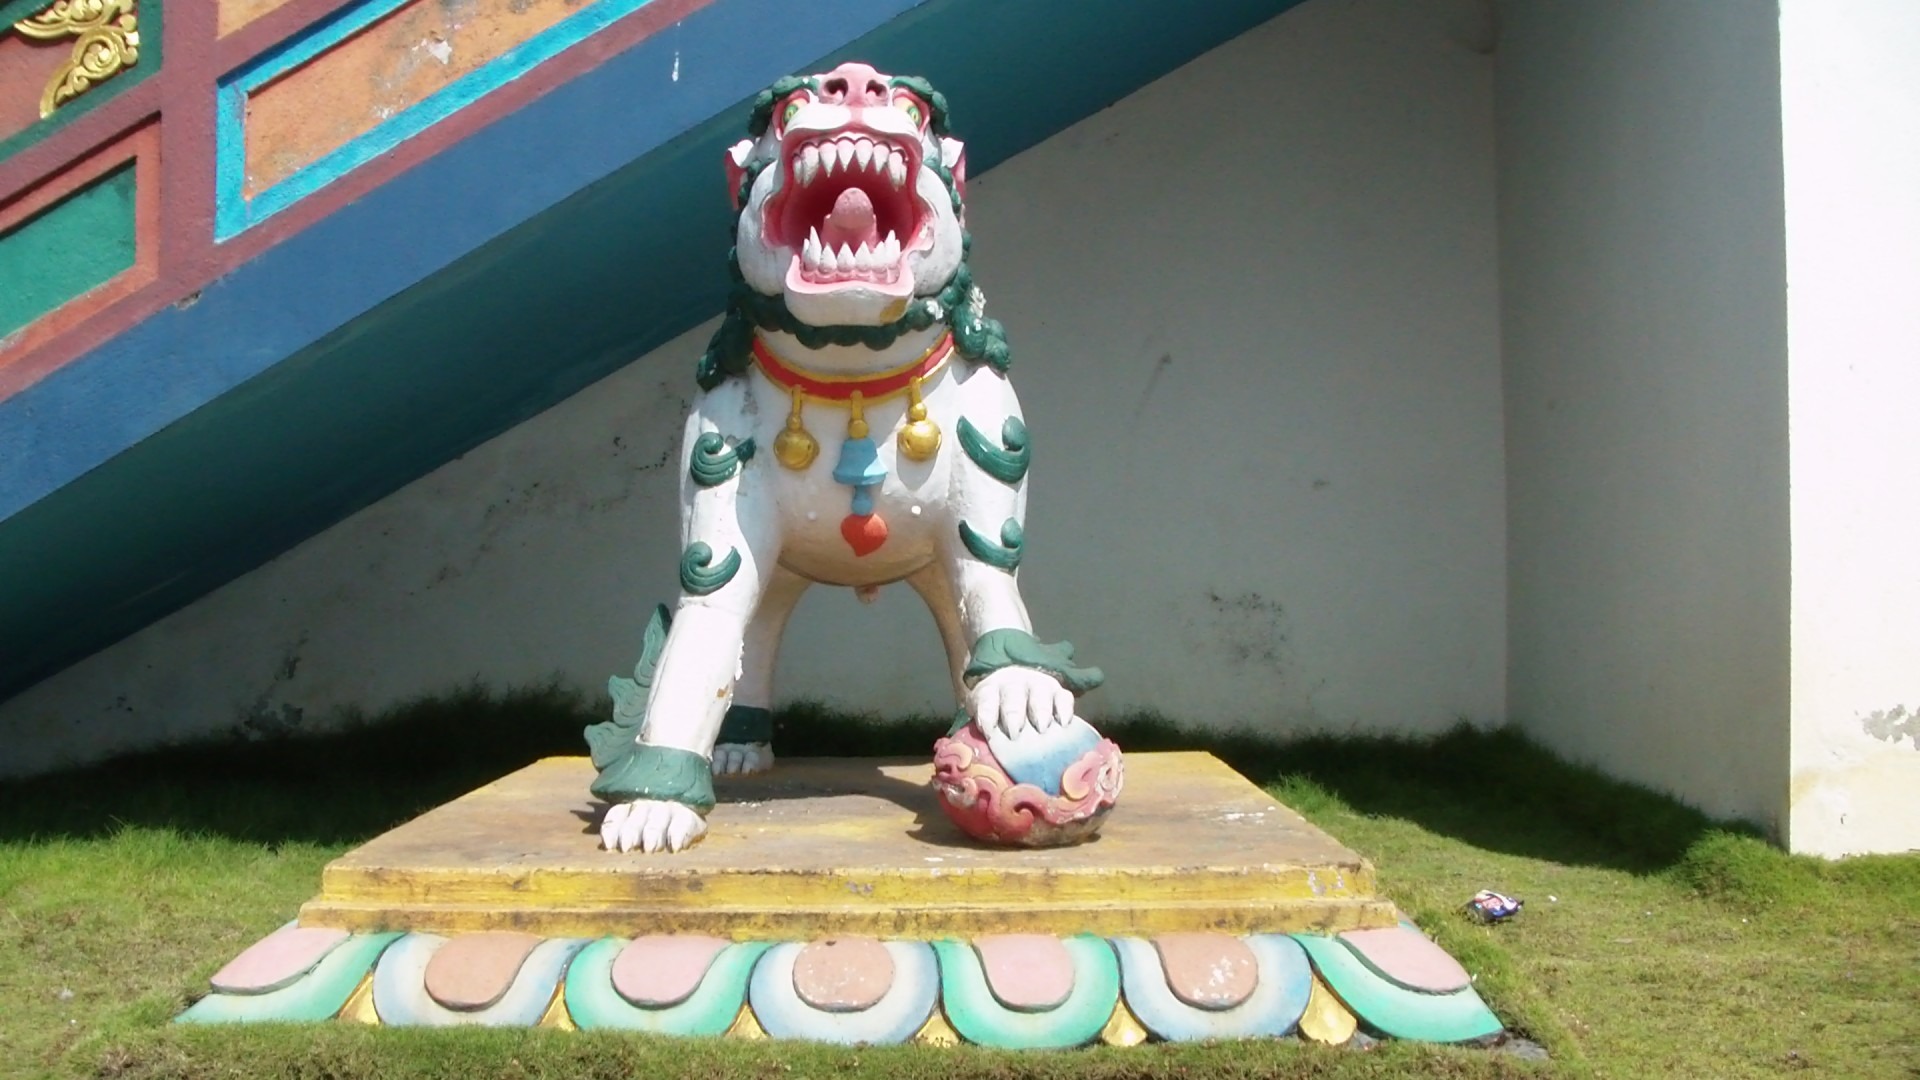
play, statue, buddhist, buddhism, lion, temple, monastery, dragon, front, games